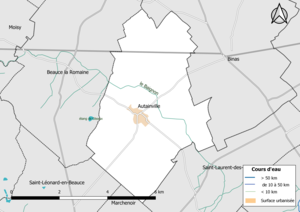
Carte du réseau hydrographique de la commune d'fr:Autainville (France).
Autainville est une commune française située dans le département de Loir-et-Cher en région Centre-Val de Loire.